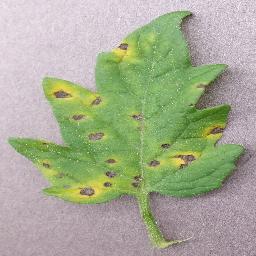
Label: Tomato___Septoria_leaf_spot